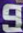
Number: 9